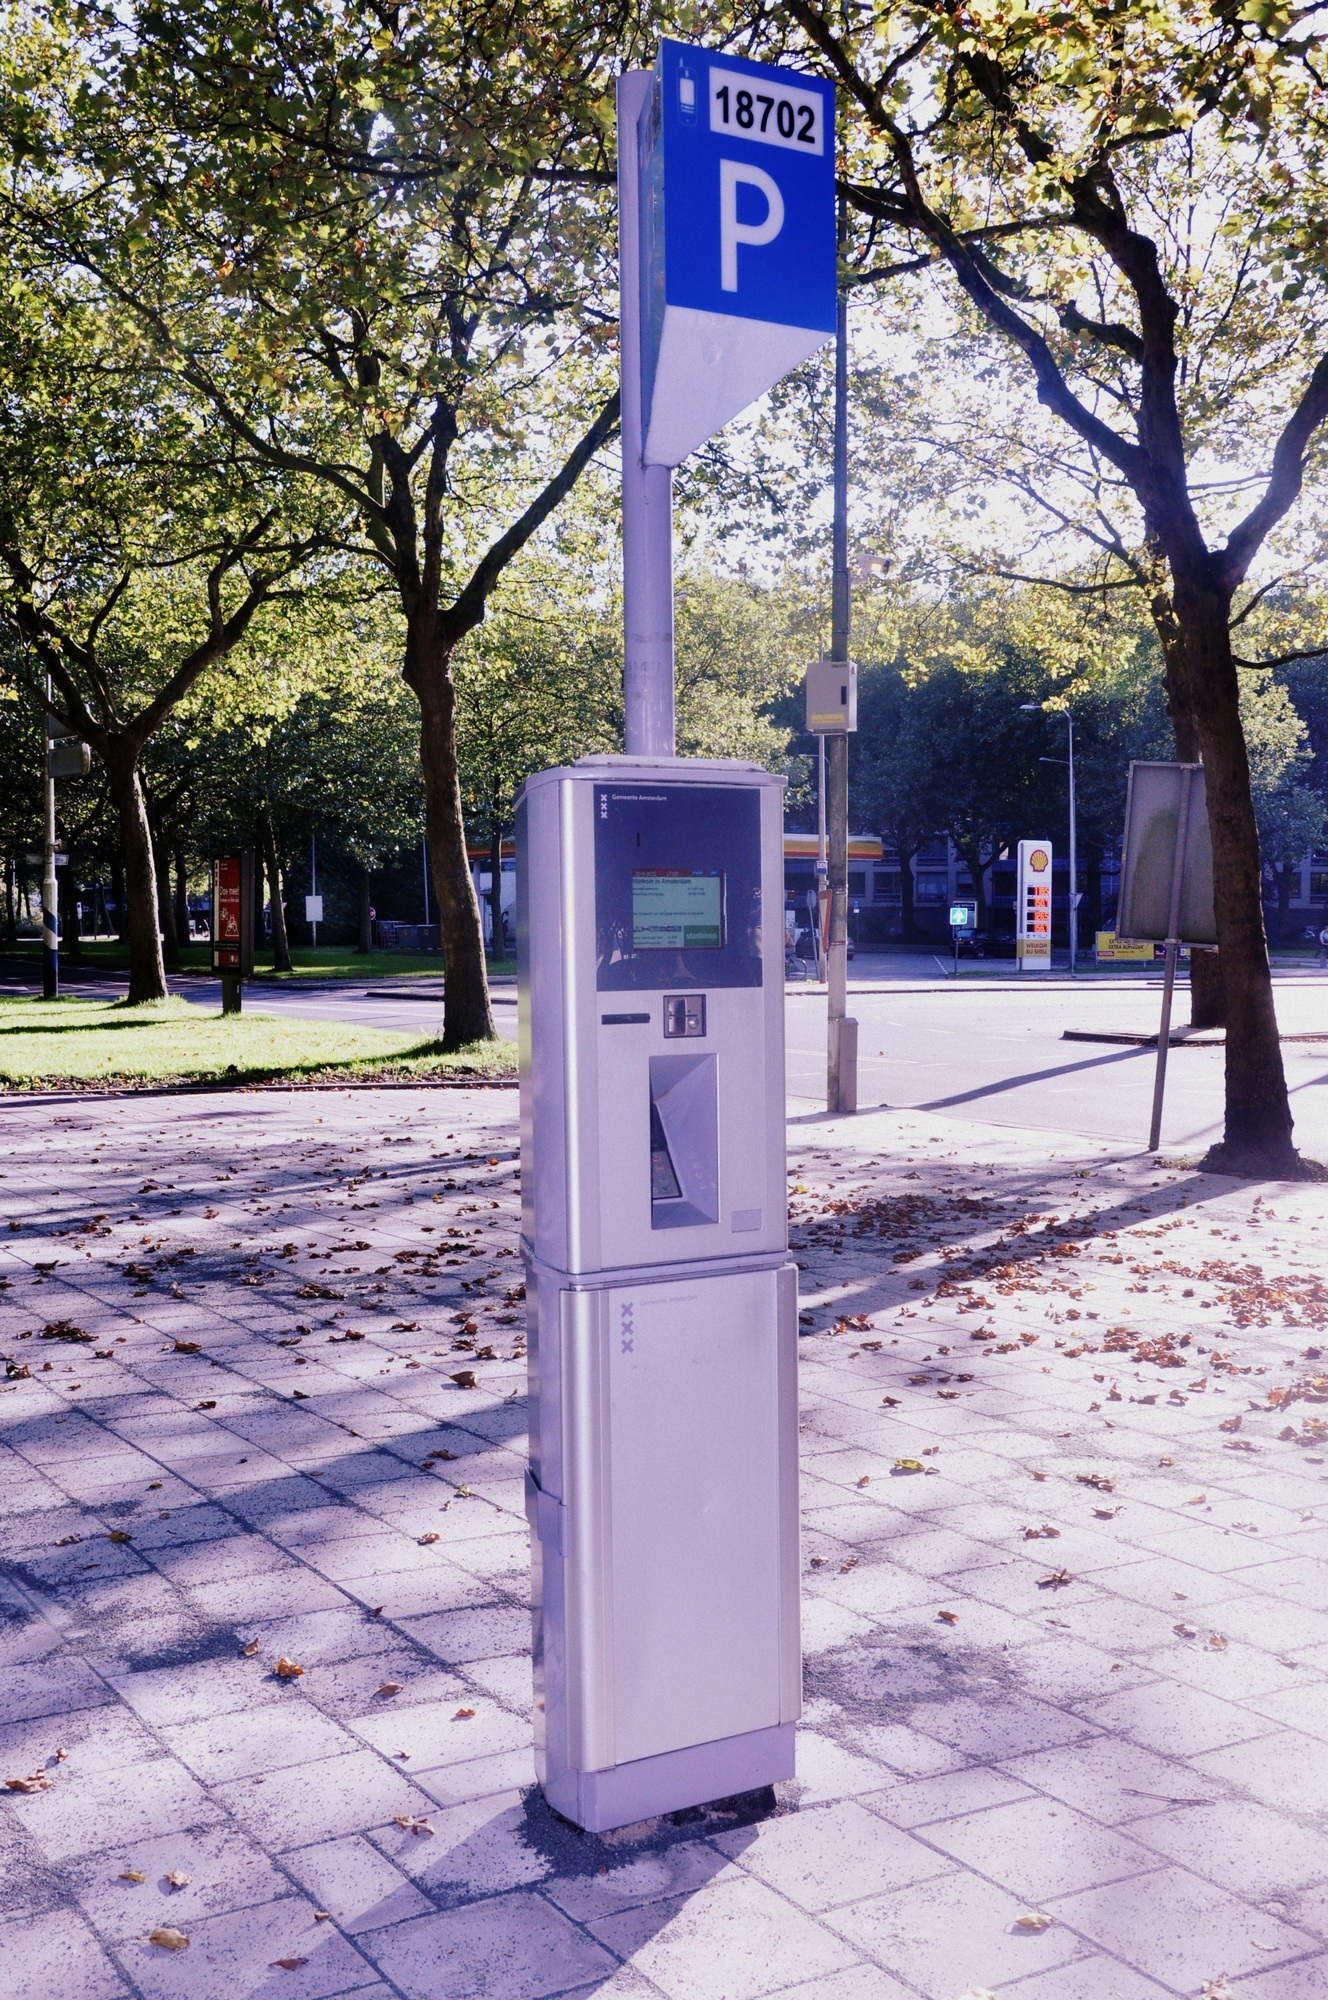
traffic, street, hour, parking, city, urban, meter, machine, public space, parking meter, fine, ticket, limit, insert, paying, telephone booth, paying machine, human settlement, outdoor structure